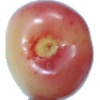
Label: Cherry Rainier 1